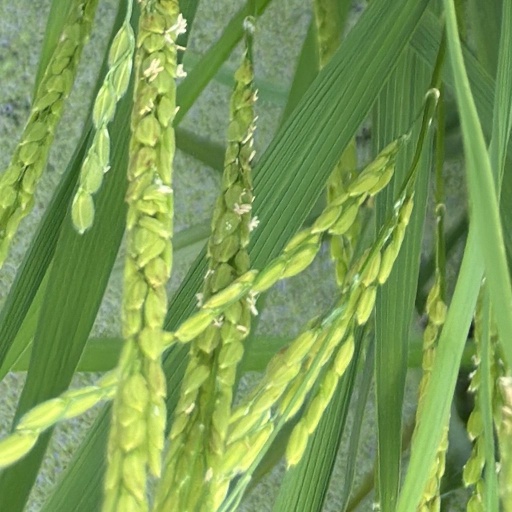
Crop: rice